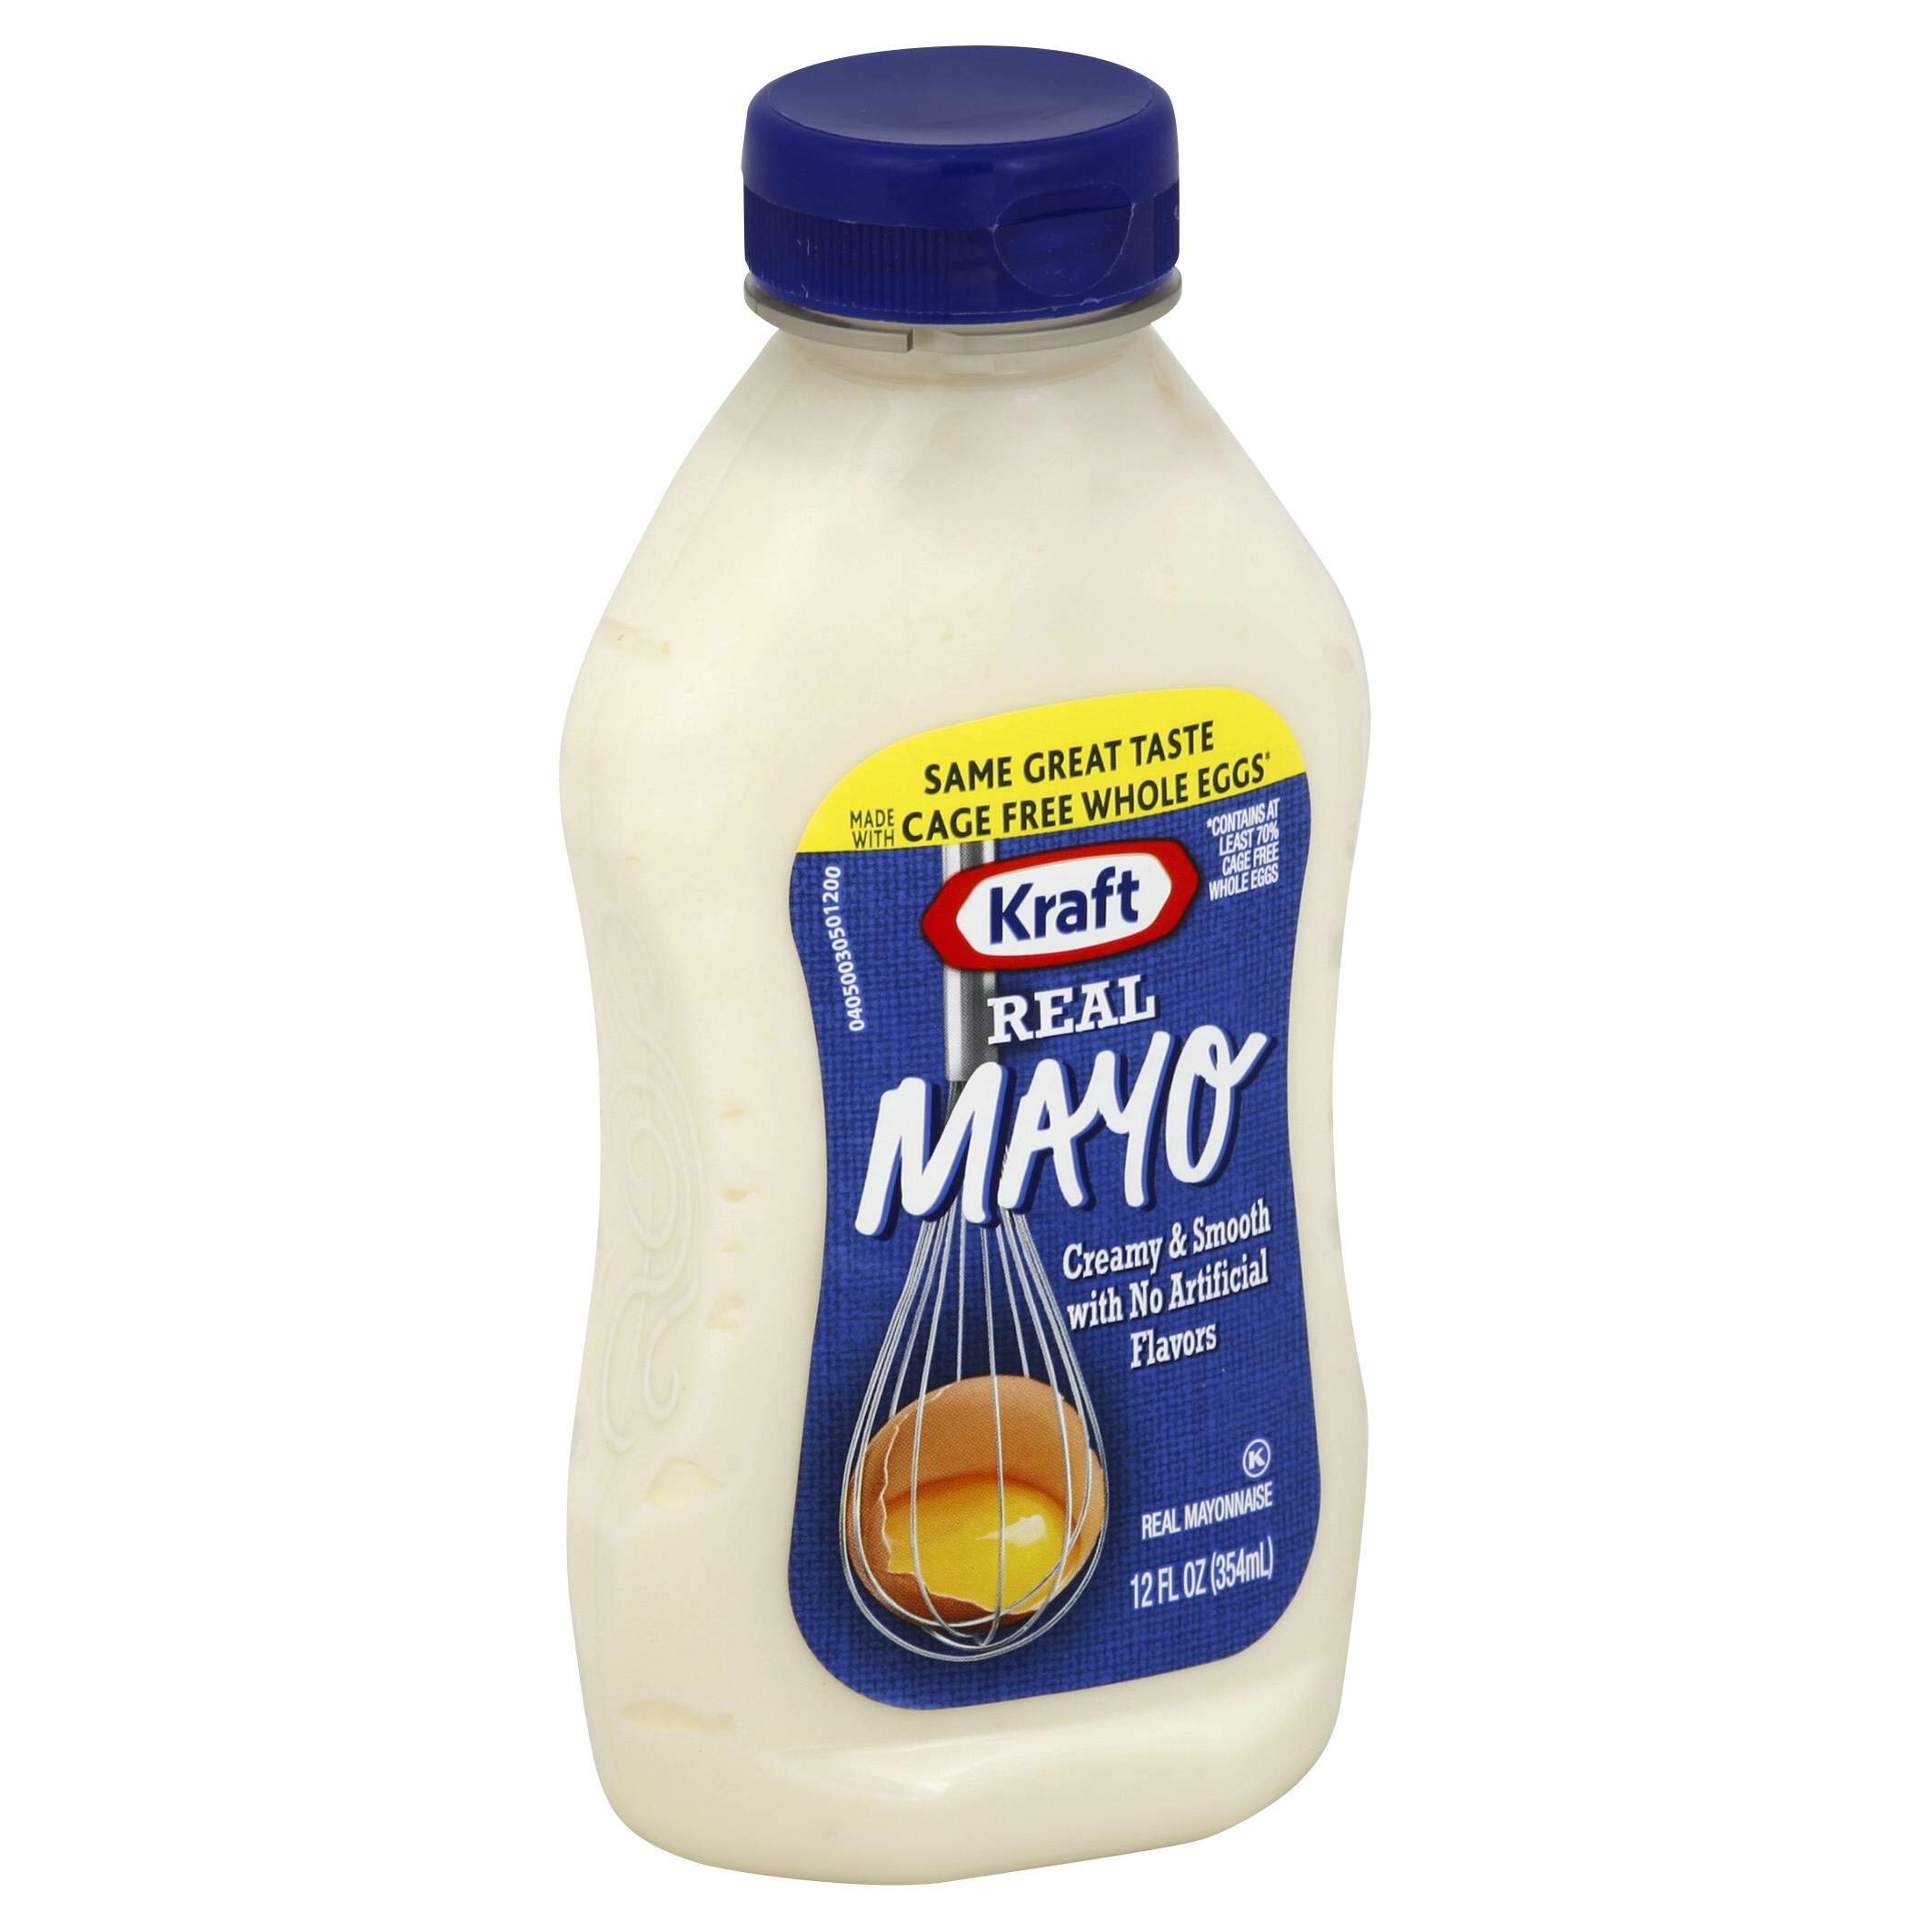
Item Name: Kraft Real Spoonable Mayonnaise, 12 Ounce - 12 per case.
Bullet Point 1: Package size of 12.0 oz
Bullet Point 2: Unit Price of $3.87
Bullet Point 3: The real mayonnaise we all know and love with no artificial flavors.
Product Description: The mayo recipes are endless. Perfect for potato, noodle, tuna and chicken salads, party dips and deviled eggs to name just a few.
Value: 12.0
Unit: Count

Price: 4.135